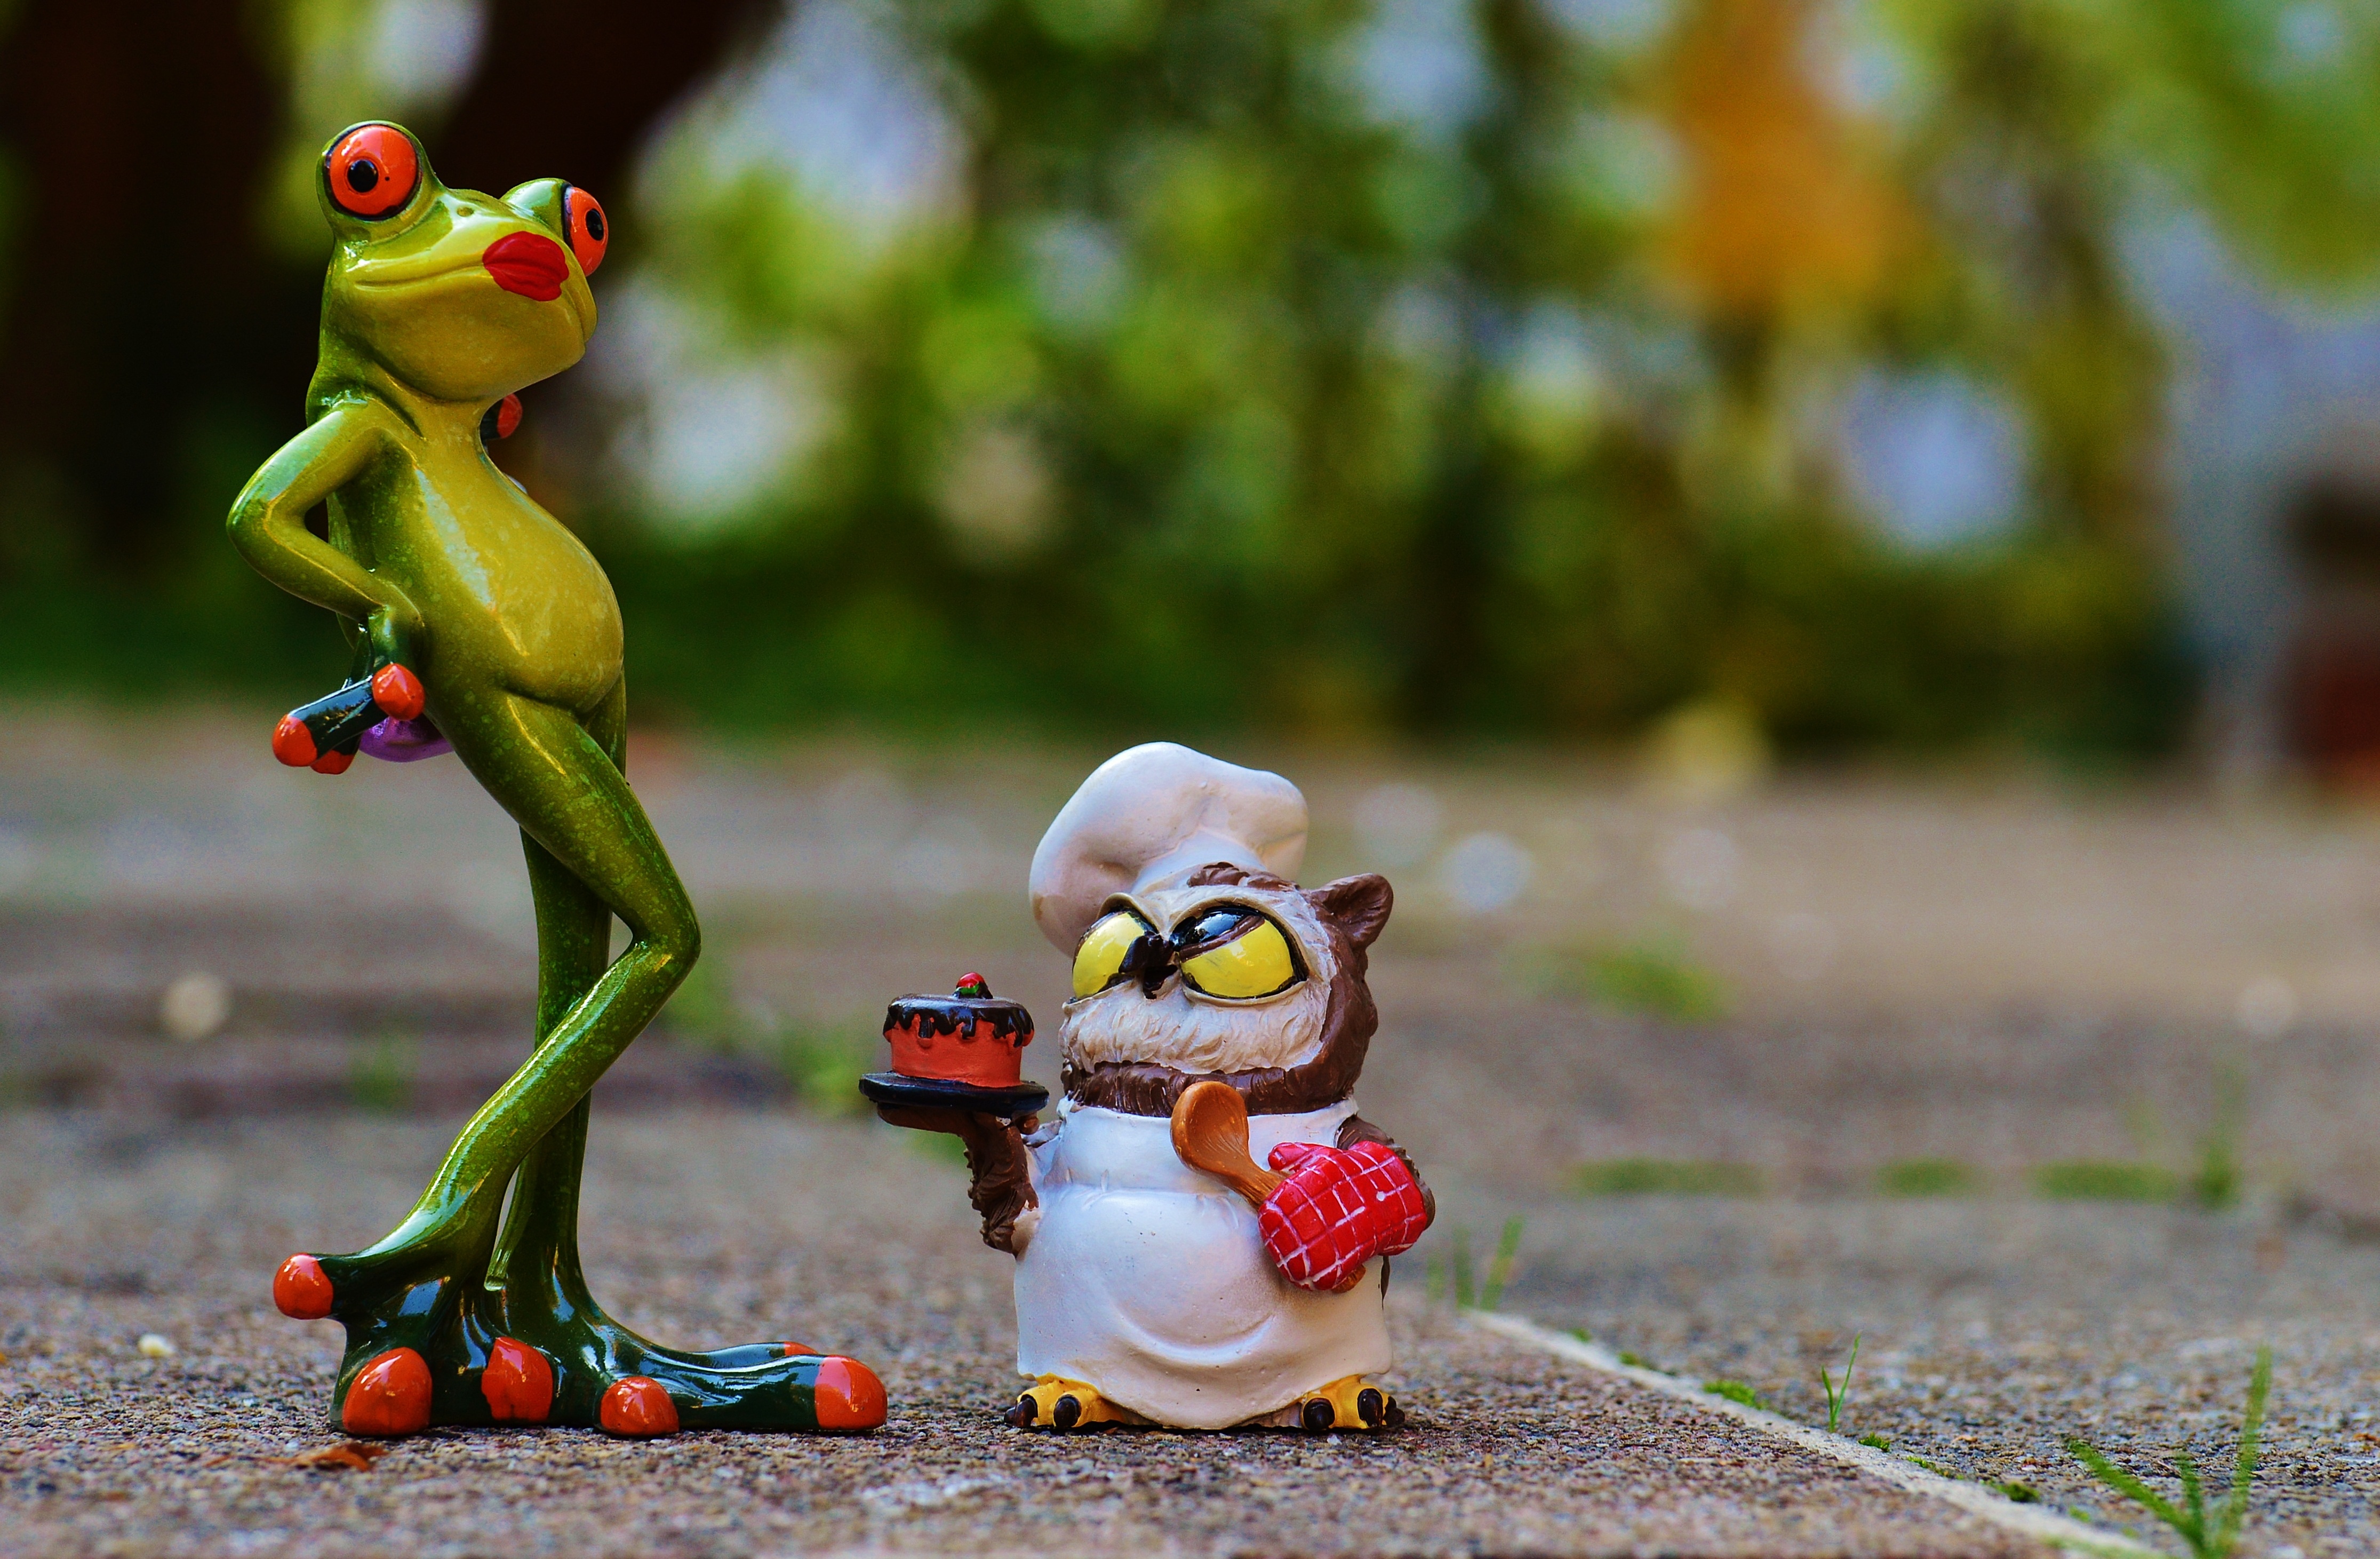
sweet, cute, statue, love, frog, amphibian, toy, owl, cake, baked, bake, figurine, funny, i beg your pardon, cake apology